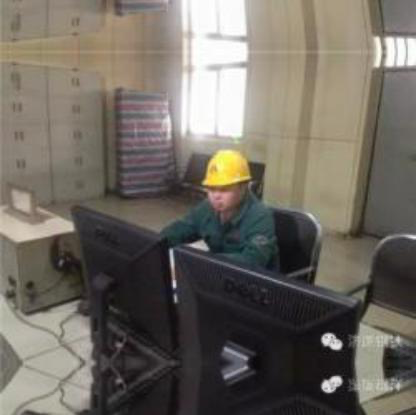
Objects in the image:
label: helmet